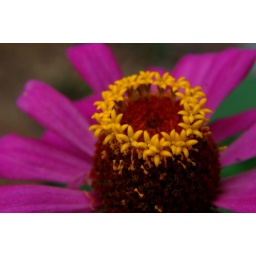
Tiny flowers within a flower